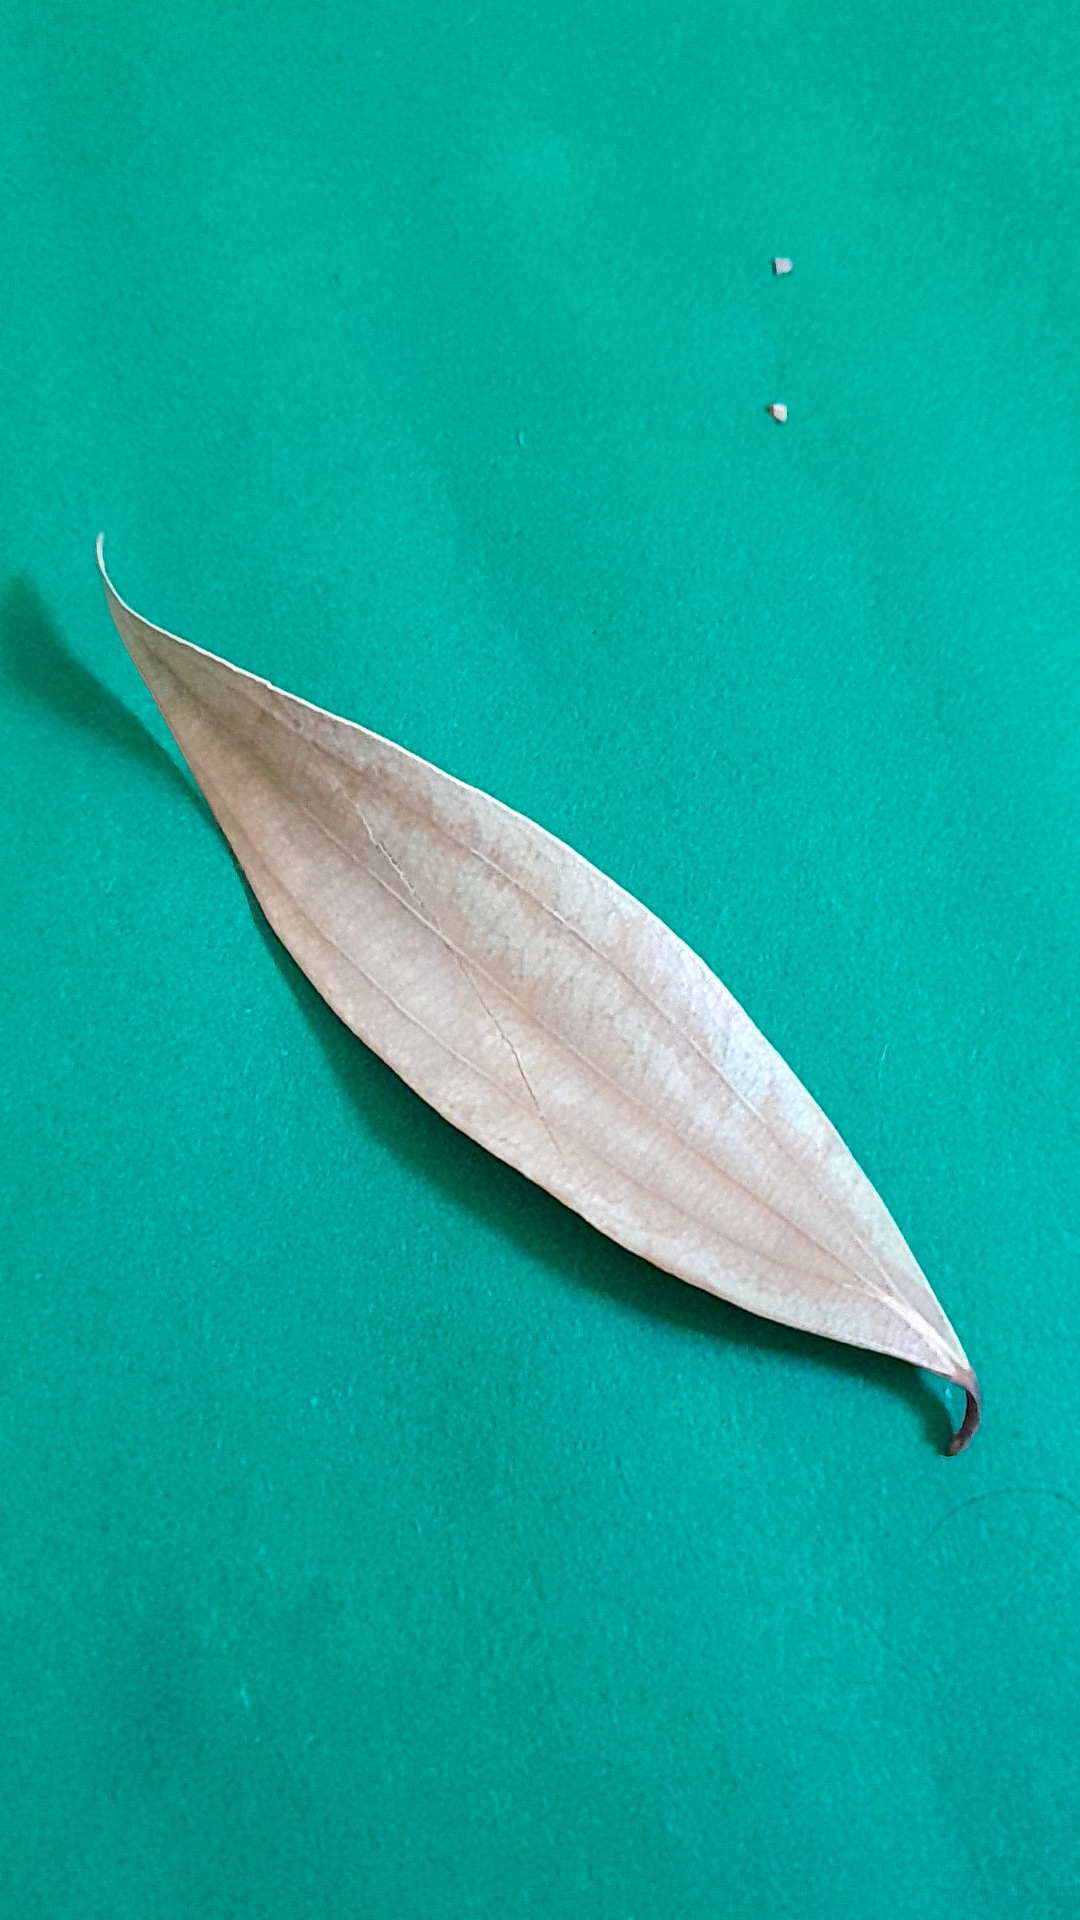
Label: Dry Leaf